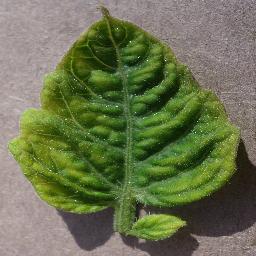
Label: Tomato___Tomato_Yellow_Leaf_Curl_Virus